2010 Winter Olympics marketing

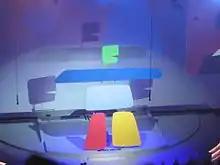
Unveiling ceremony of the 2010 Winter Olympics logo, Ilanaaq, April 23, 2005

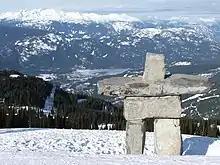
A statue of Ilanaaq, located on Whistler Mountain

The 2010 Winter Olympics logo was unveiled on April 23, 2005, and is named Ilanaaq the Inunnguaq. Ilanaaq is the Inuktitut word for "friend". The logo was based on the Inukshuk (stone landmark or cairn) built by Alvin Kanak for the Northwest Territories Pavilion at Expo 86 and donated to the City of Vancouver after the event. It is now used as a landmark on English Bay Beach.